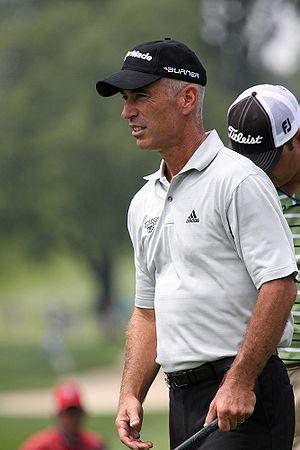
La 38ᵉ édition de la Ryder Cup a eu lieu du 1ᵉʳ octobre au 4 octobre 2010 sur le golf du Celtic Manor Resort de Newport dans le pays de Galles.